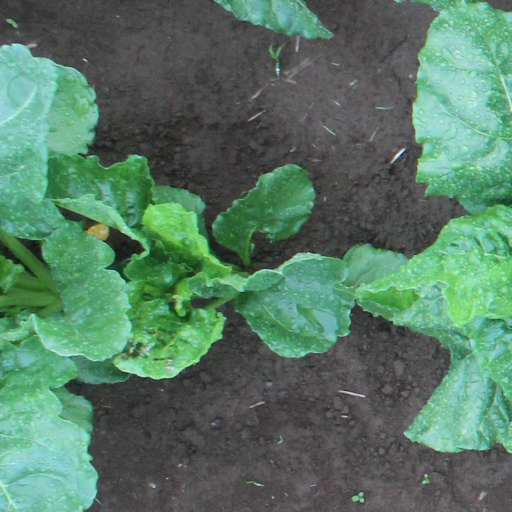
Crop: sugar beet